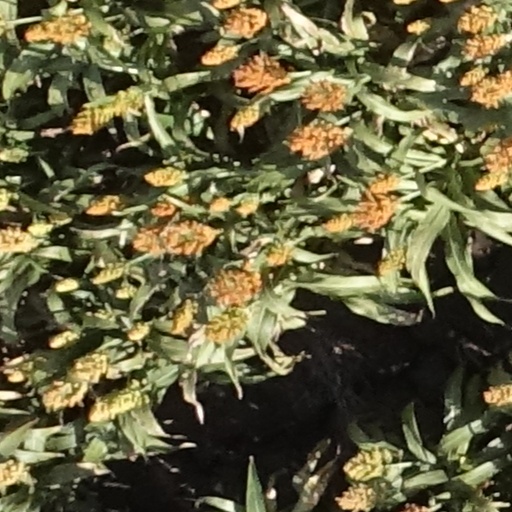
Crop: sorghum